Lauterbrunnen–Mürren Mountain Railway

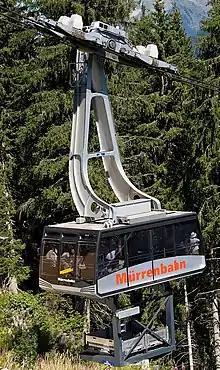
The cablecar that replaced the funicular

The cable car section of the line is operated by a single cable car, which shuttles between Lauterbrunnen and Grütschalp with a journey time of 4 minutes. The car has an upper passenger level, carrying up to 100 passengers, and a lower level capable of carrying of freight. The cable car is scheduled with the railway to provide a through journey frequency of between two and four services per hour.